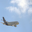
Label: airplane